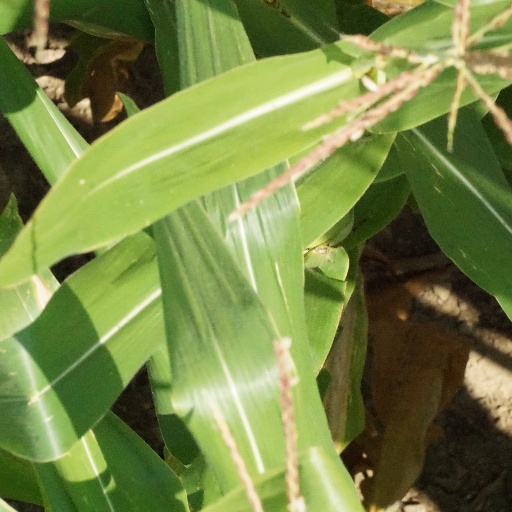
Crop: maize; corn